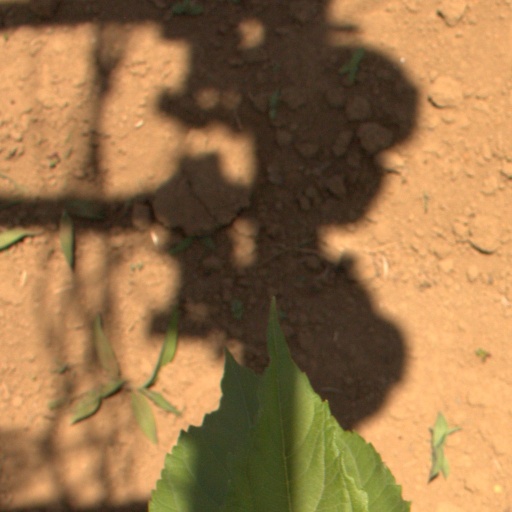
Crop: Jerusalem artichoke